Nordic countries

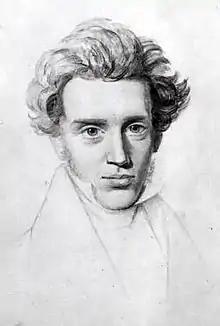
Søren Kierkegaard is considered to be the first existentialist philosopher.

The Sami people, also spelled Sámi or Saami, are a Finno-Ugric people who have their traditional settlement areas in northern Finland, Norway and Sweden and Western Russia. Most Sami live in Norway, followed by Sweden and Finland, while the fewest Sami live in Russia. Because the countries do not make an official record of who has the Sami identity or background, no one knows the exact number of the Sami people. The Sami are the only indigenous people of the Nordic countries excluding Greenland that are recognised and protected under the international conventions of indigenous peoples. They are hence the northernmost indigenous people of Europe. There are several Sami languages.